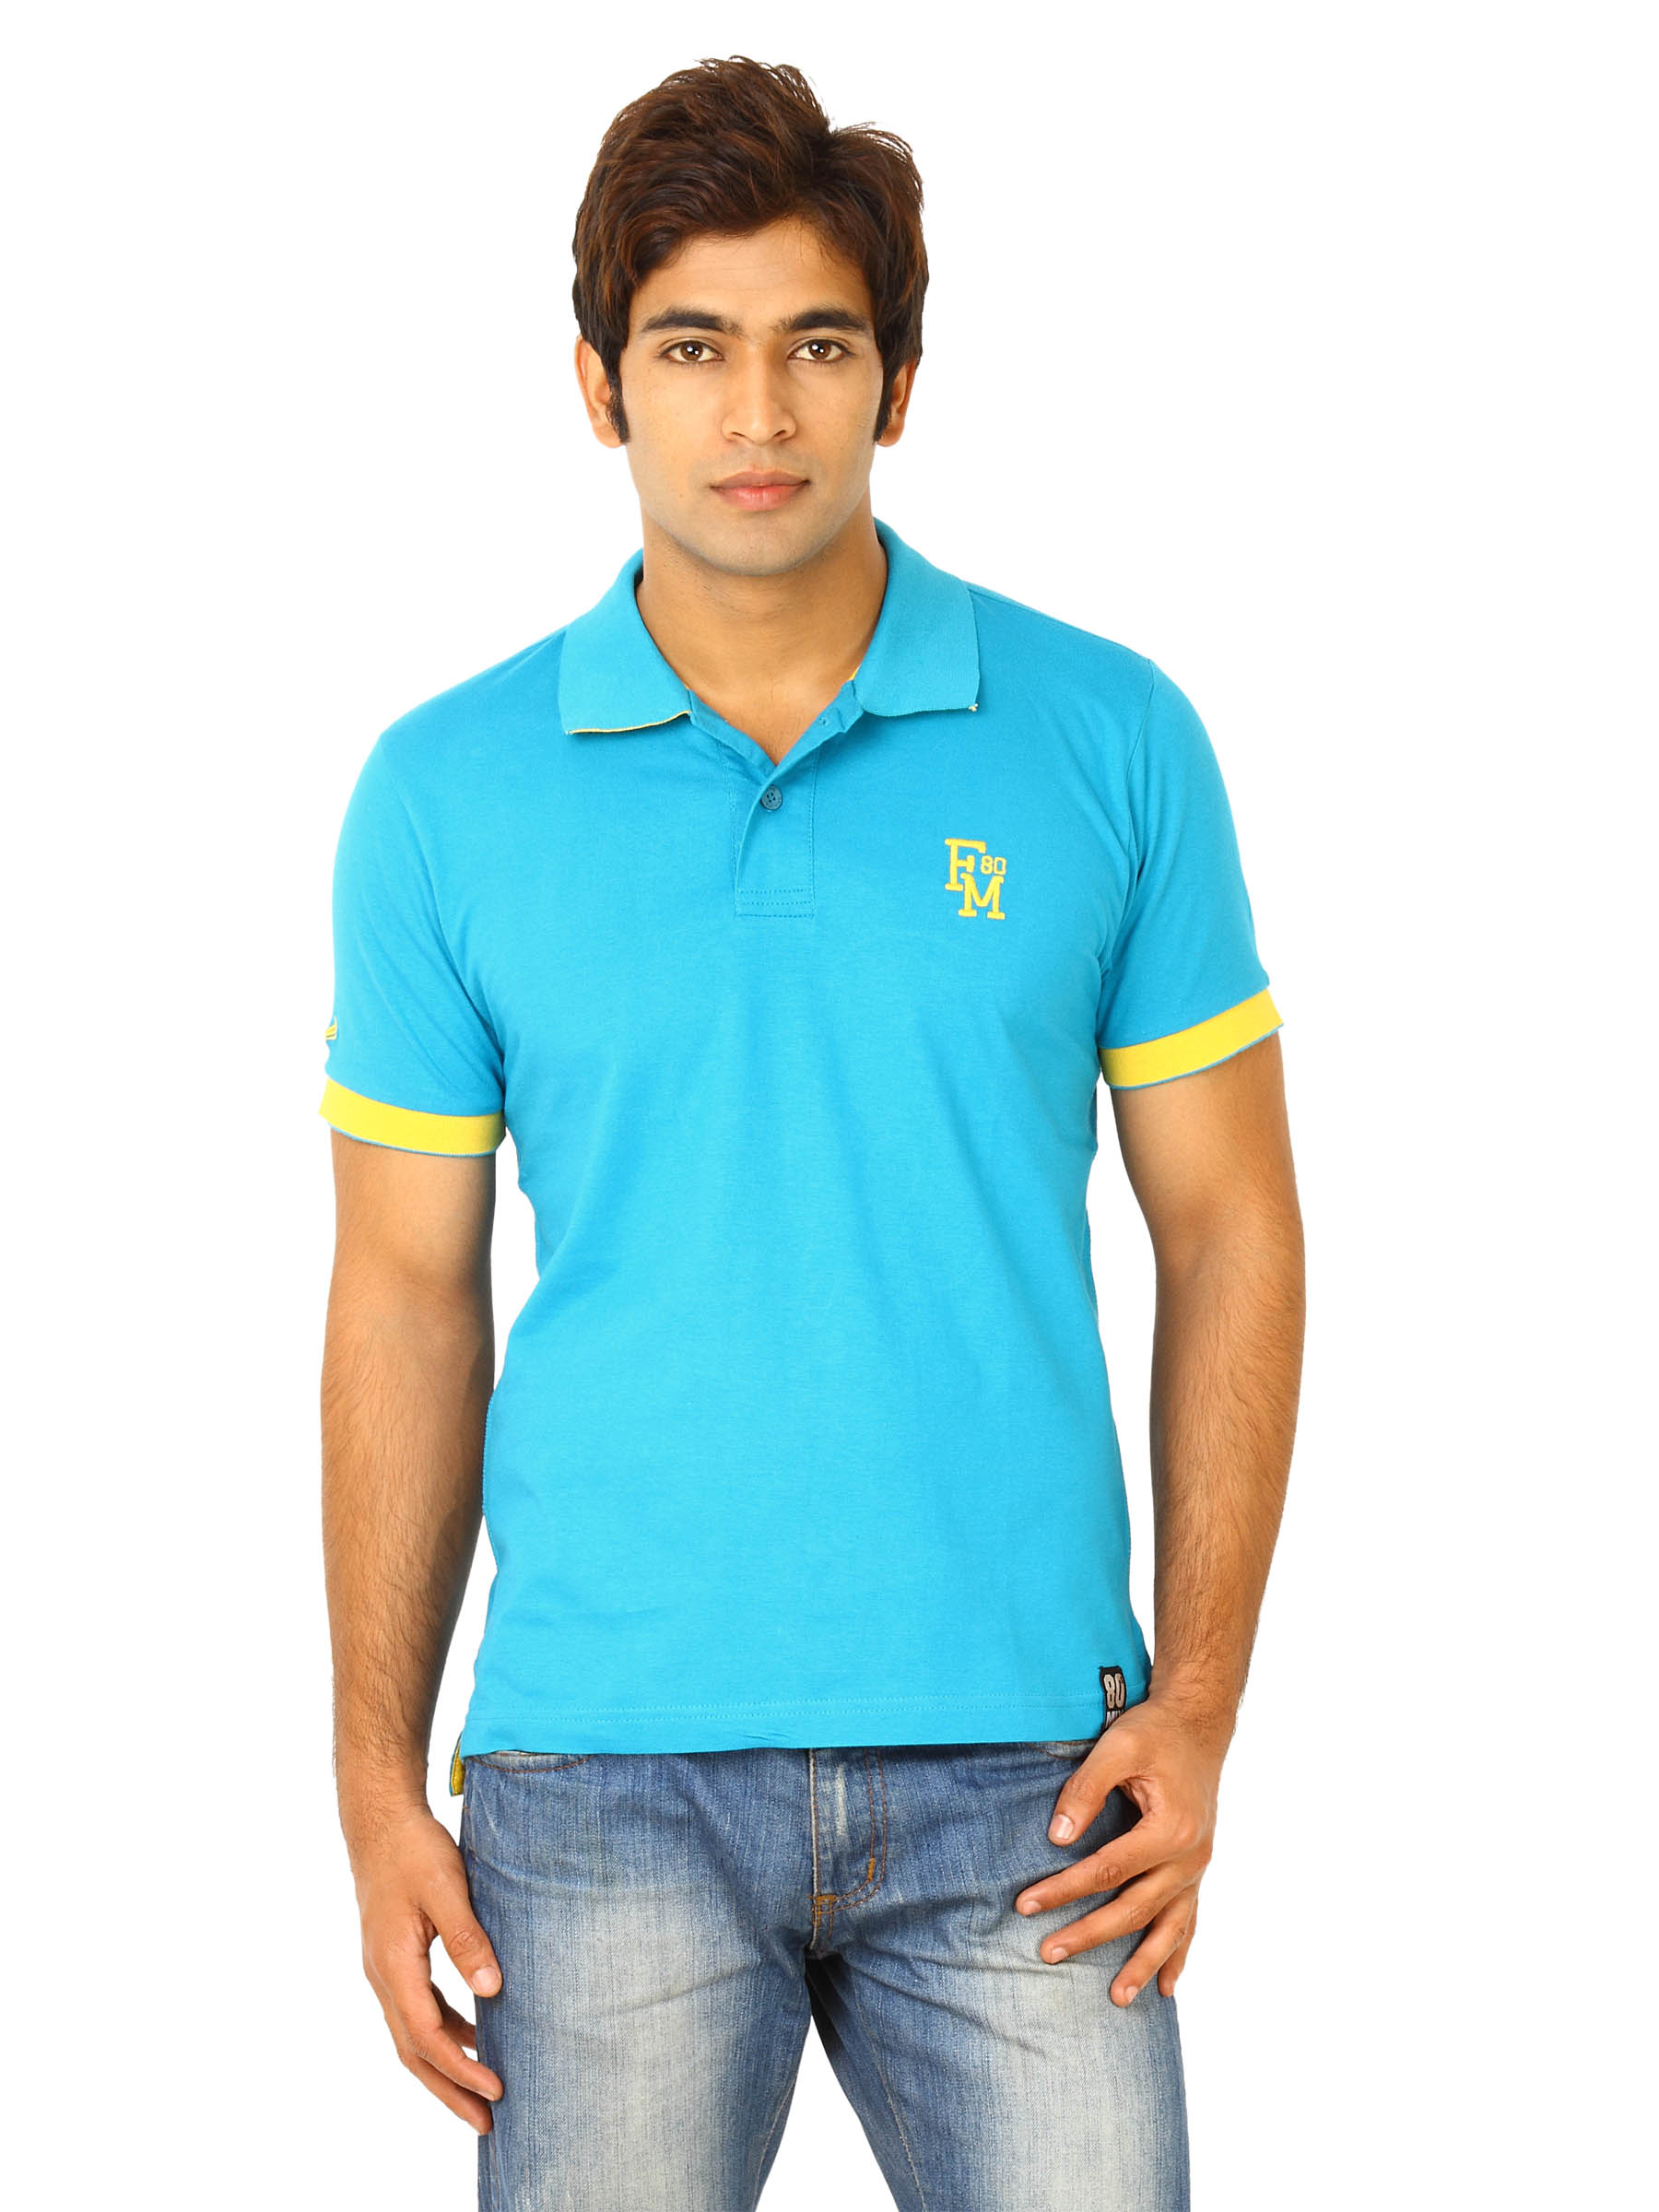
Flying Machine Men Green Polo Tshirts
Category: Apparel / Topwear / Tshirts
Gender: Men
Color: Blue
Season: Fall 2011
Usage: Casual